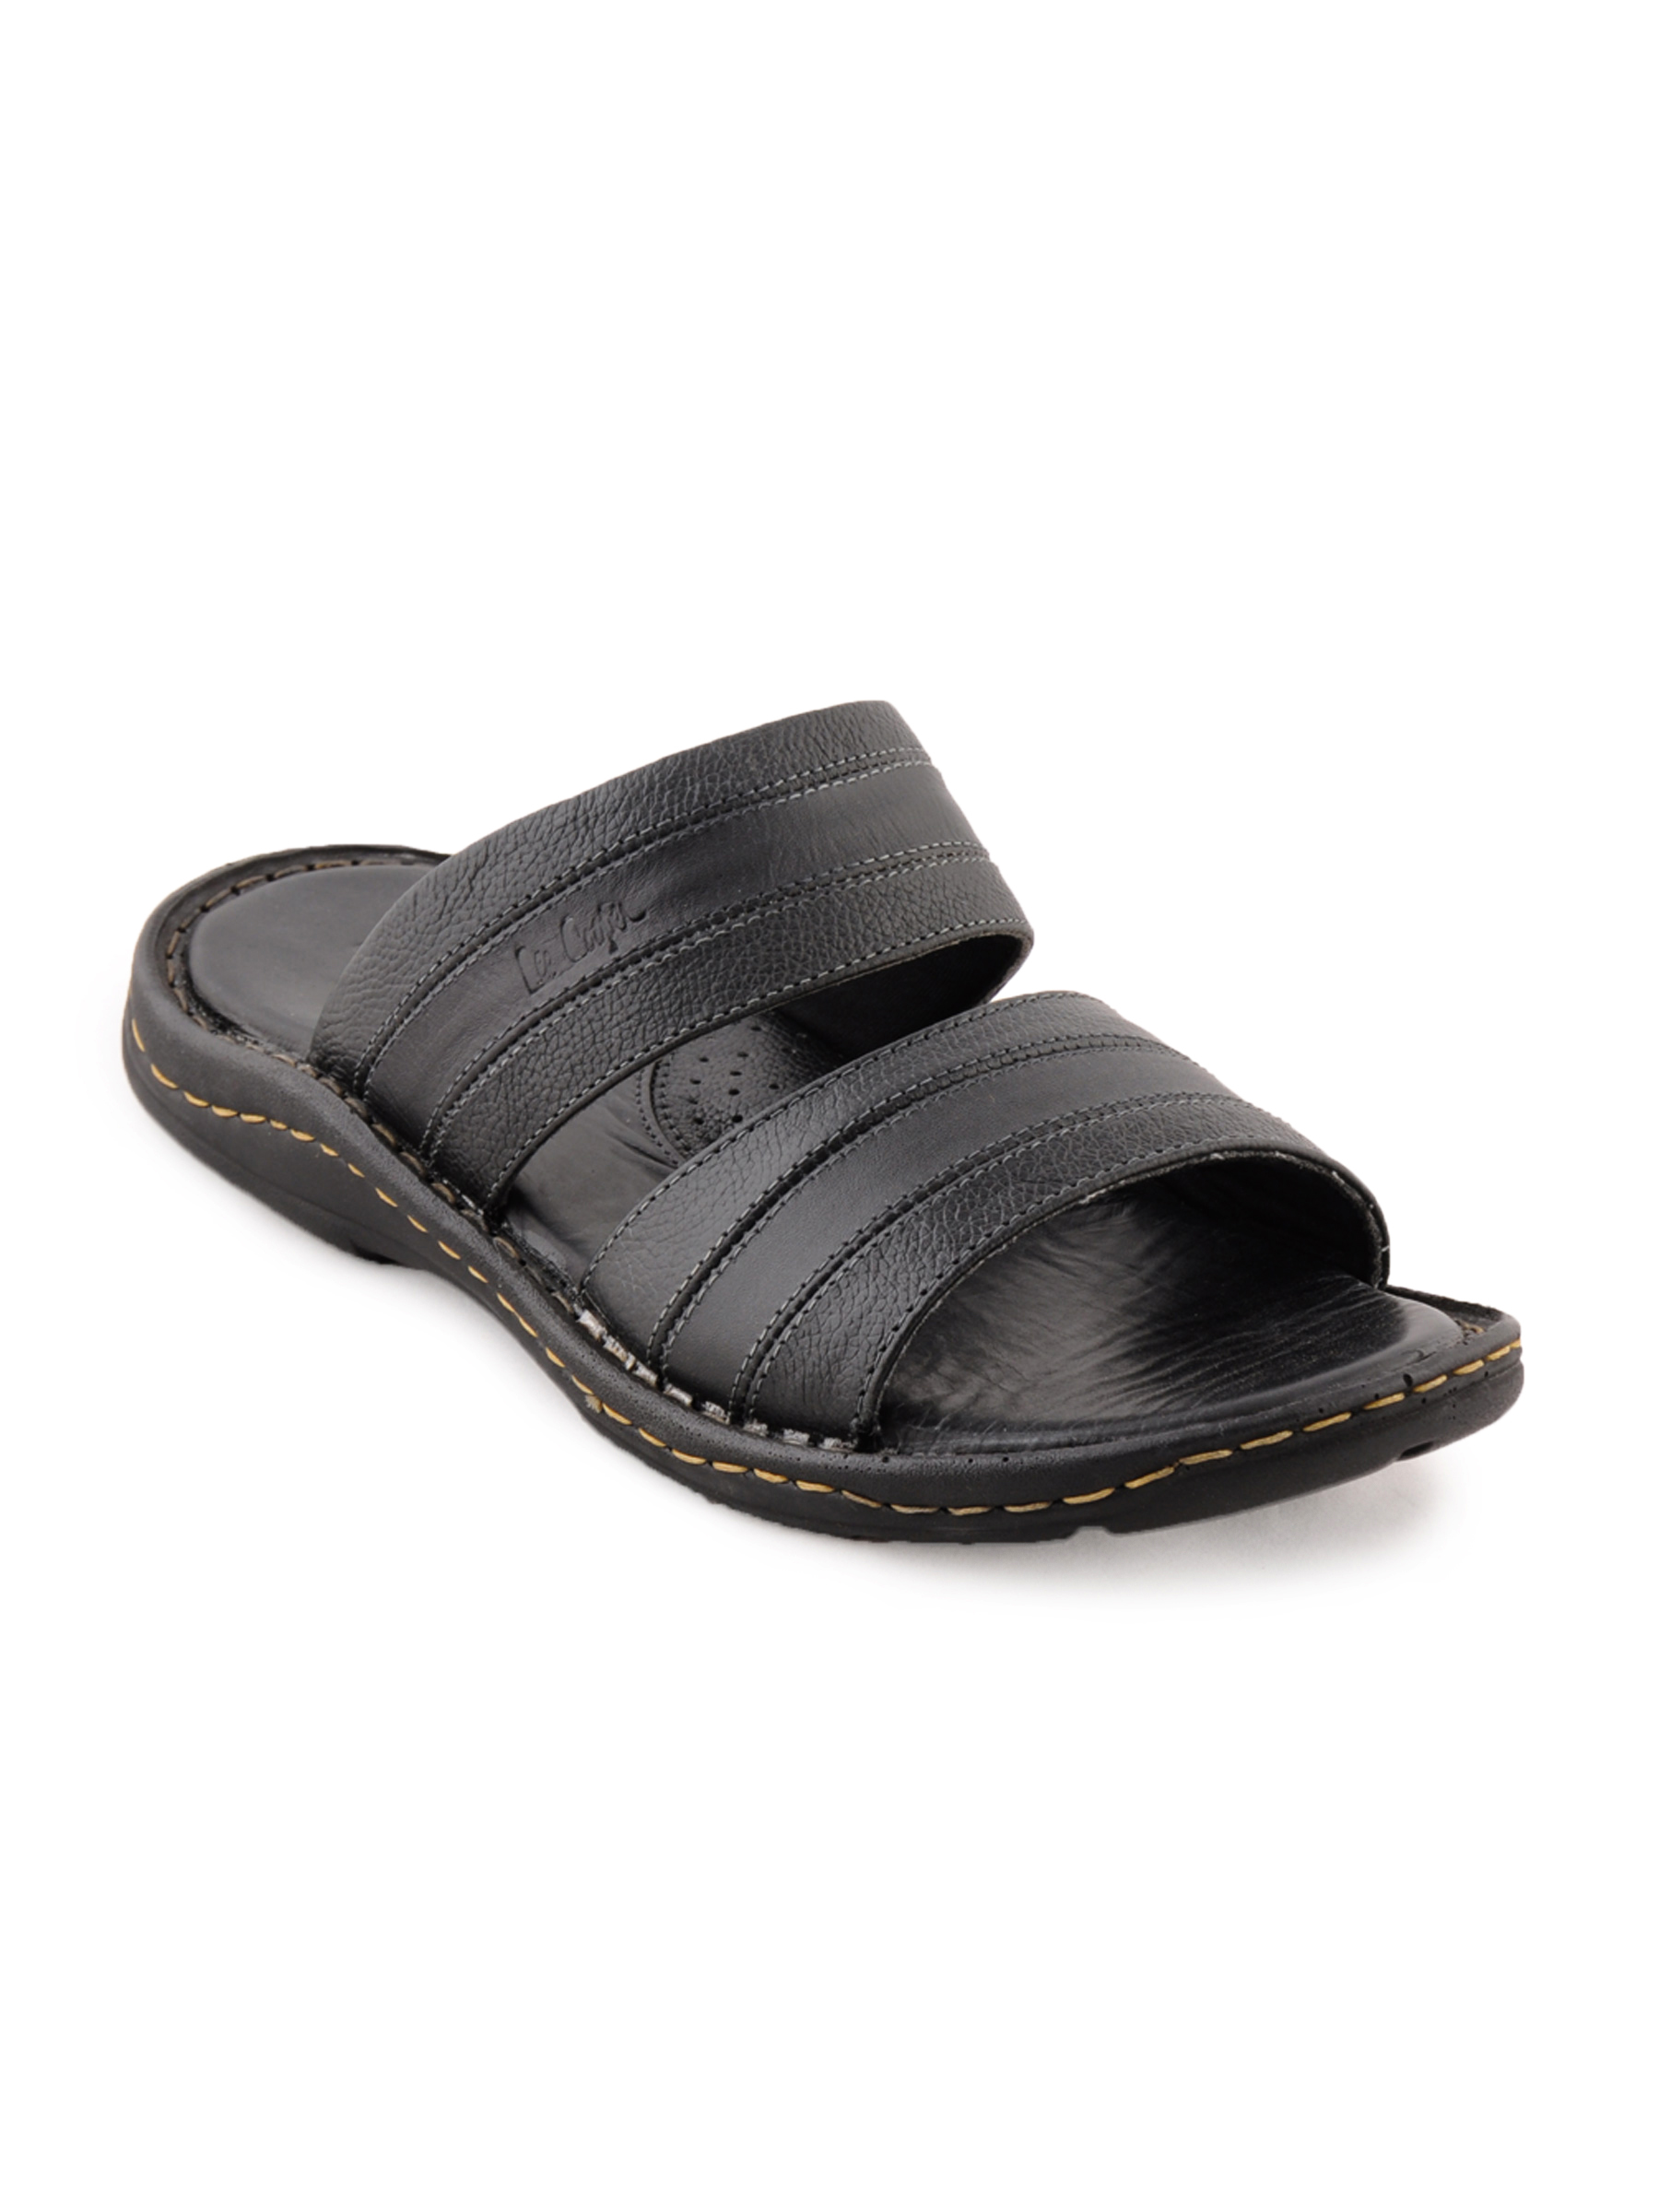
Lee Cooper Men Casual Black Sandals
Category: Footwear / Sandal / Sandals
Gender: Men
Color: Black
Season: Fall 2011
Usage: Casual